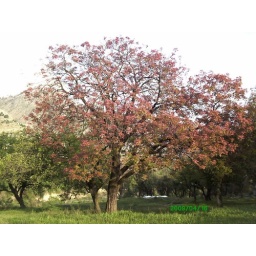
a big tree with red leafs in spring at gharripanna graveyard.